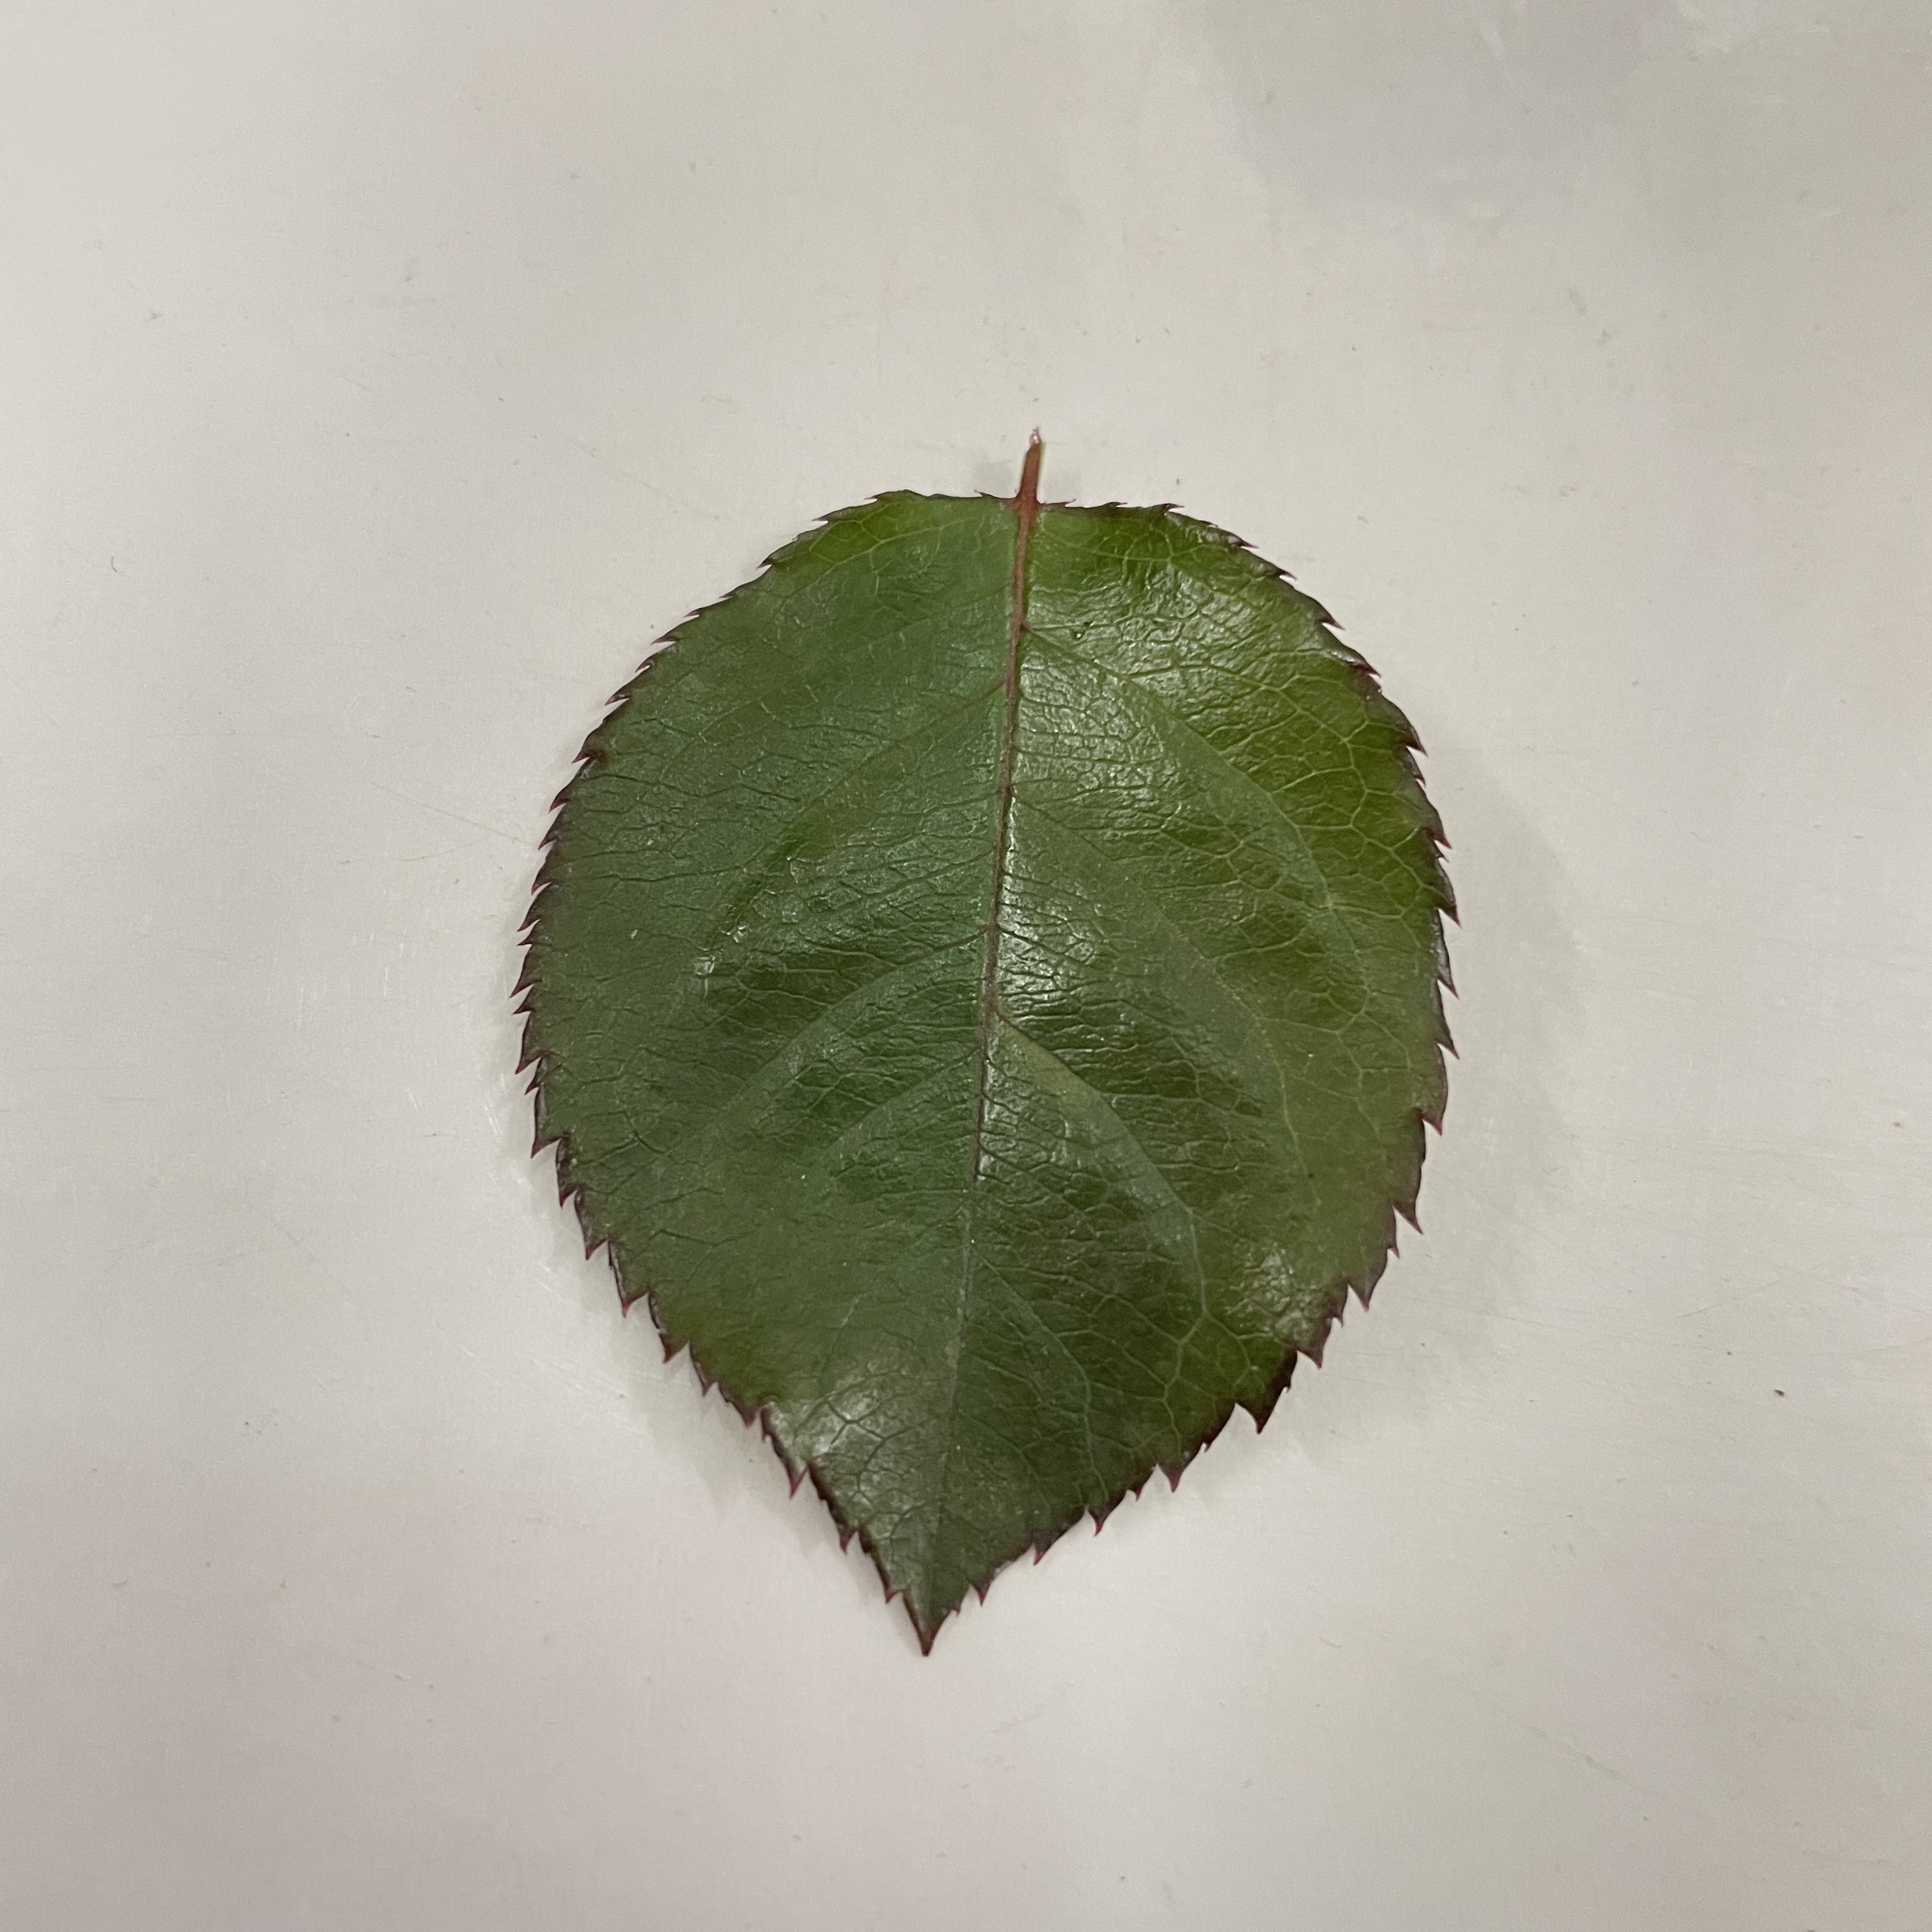
Label: Healthy Leaf